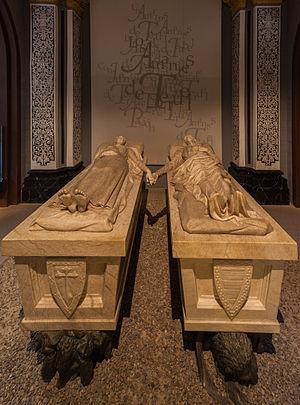
Teruel est une ville d'Espagne, chef-lieu de la province de Teruel, dans la communauté autonome d'Aragon.